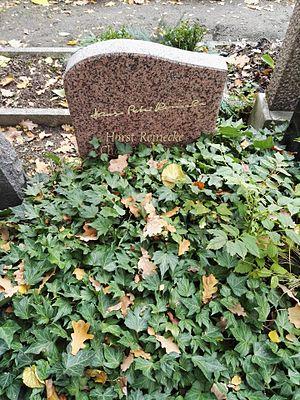
Hans-Peter Reinicke est un acteur allemand né le 16 mai 1941 à Magdebourg, mort le 20 novembre 2005 à Berlin.